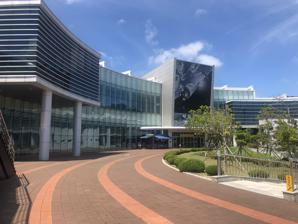
Building: Naro Space Center
Country: Unknown
Year built: 2009
South Korean spaceport in South Jeolla Naro Space Center Korean : 나로우주센터 IATA : none ICAO : none Summary Airport type Spaceport Owner Government of South Korea Operator KARI Location Outer Naro Island, Goheung , South Jeolla , South Korea Opened June 11, 2009 ( 2009-06-11 ) Time zone Korea Standard Time ( +09:00 ) Coordinates 34°25′55″N 127°32′06″E / 34.43194°N 127.53500°E / 34.43194; 127.53500 Website www .kari .re .kr /narospacecenter Map Naro Space Center Show map of South Korea Naro Space Center Show map of Asia Naro Space Center Show map of Earth Naro Space Center Hangul 나로우주센터 Hanja 羅老宇宙센터 Revised Romanization Naro Uju Senteo McCune–Reischauer Naro Uju Sentŏ Map all coordinates using OpenStreetMap Download coordinates as: KML GPX (all coordinates) GPX (primary coordinates) GPX (secondary coordinates) The Naro Space Center is a South Korean spaceport in South Jeolla 's Goheung County , operated by the state-run Korea Aerospace Research Institute . The spaceport is located about 485 km (300 mi) south of Seoul . It includes two launch pads, a control tower, rocket assembly and test facilities, facilities for satellite control testing and assembly, a media center, an electric power station, a space experience hall and a landing field. It has supported 5 launches including the KSLV-II launch in 2021, and will support SSLV launches in 2025. History Naro-1 The first launch, initially planned for August 19, 2009, was performed on August 25, 2009 using a Russo-South Korean Naro-1 rocket, but failed to reach the desired orbit. Another rocket launch from Naro was planned for May 2010, but delays pushed the launch to June. On June 10, 2010, this second attempt also ended in failure when the rocket lost communications 137 seconds after launch. The South Korean science minister Ahn Byung-man later told reporters that the rocket was believed to have exploded. A third attempt was made on January 30, 2013 and finally succeeded in putting a satellite into orbit. KSLV-II TLV The TLV (Test Launch Vehicle) was the second vehicle to use the Naro Space Center. It was launched on a suborbital mission on November 28, 2018, having a mission objective of qualifying the KRE-075 engine which powers the KSLV-II. The launch was a success. The single-stage TLV rocket reached an altitude of 209 kilometers before splashing down into sea; the flight was 10 minutes long. Nuri On 21 October 2021 the Nuri rocket (KSLV-II) was launched on its maiden flight from Naro. The rocket reached the planned altitude but failed to put a dummy satellite payload into orbit due to a problem with the rocket's third stage. While South Korea says it intends to use Nuri to launch satellites exclusively, the test has also been viewed by some experts as part of the country's ongoing efforts to develop ballistic missile capabilities. The second flight of Nuri on 21 June 2022 successfully reached orbit. Facilities LC-1 (LB-1) LC-1 , also called LB-1 for the pad itself, is the first pad constructed in the Naro Space Center. It supported 3 Naro-1 launches and the KSLV-II TLV launch. It will also support the SSLV (Small Satellite Launch Vehicle) launches from 2025. It is located at 34°25′54″N 127°32′11″E / 34.431803°N 127.536397°E / 34.431803; 127.536397 ( LC-1 ) . LC-2 (LB-2) LC-2 , also called LB-2 for the pad itself, is the second pad in the Naro Space Center. It supported the first Nuri launch in 2021. Different from LC-1, which doesn't have an umbilical tower, LC-2 has a tower to support the KSLV-II. It is located at 34°25′54″N 127°32′04″E / 34.431636°N 127.534411°E / 34.431636; 127.534411 ( LC-2 ) . Naro-1 at LC-1 Naro-1 at LC-1 KSLV-II TLV at LC-1 Nuri at LC-2 Nuri at LC-2 See also Korea Aerospace Research Institute Korean Astronaut Program References